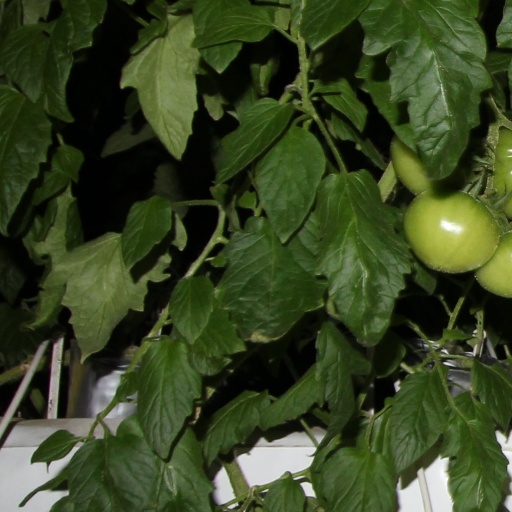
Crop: tomato